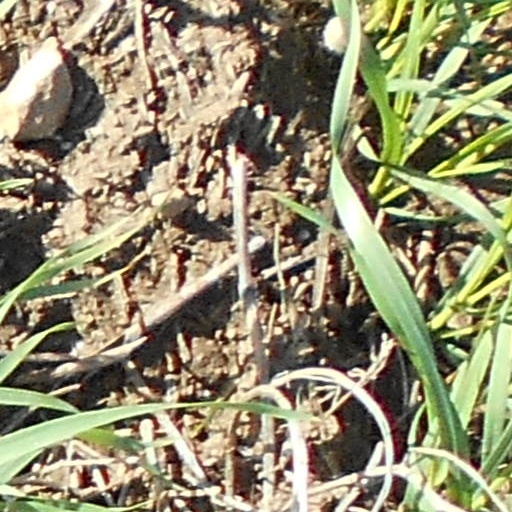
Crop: wheat